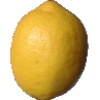
Label: Lemon 1